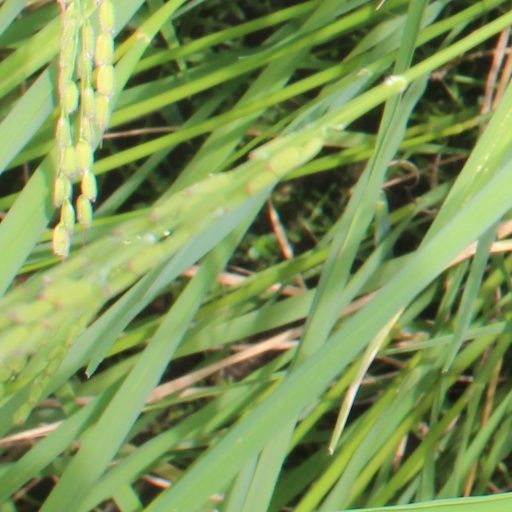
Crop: rice